Tourism in Telangana

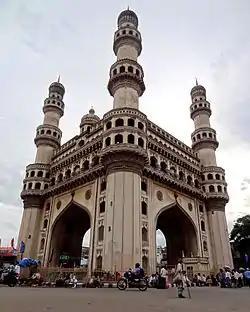
Charminar

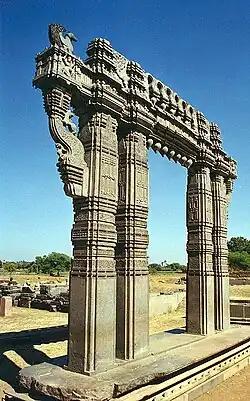
Kakatiya Kala Thoranam

Charminar, Golconda Fort, Qutb Shahi Tombs, Chowmahalla Palace, Falaknuma Palace and Bhongir Fort, are some of the monuments in the state.